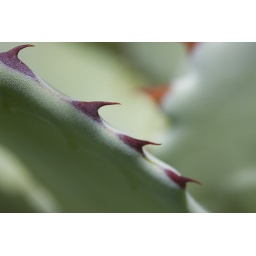
Some kind of plant in a pot around home